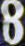
Number: 8